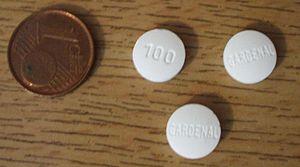
Le phénobarbital est un médicament barbiturique utilisé pour contrôler les convulsions dans certains cas d'épilepsie.